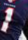
Number: 1